Midsummer Night's Fire

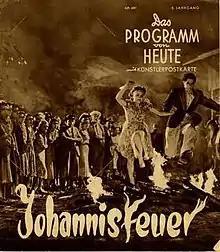
German film poster

Midsummer Night's Fire or St. John's Fire is a 1939 German drama film directed by Arthur Maria Rabenalt and starring Anna Dammann, Ernst von Klipstein, and Gertrud Meyen. The film is based on the play "Fires of St. John" by Hermann Sudermann. The title refers to Saint John's Eve.